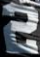
Number: 2